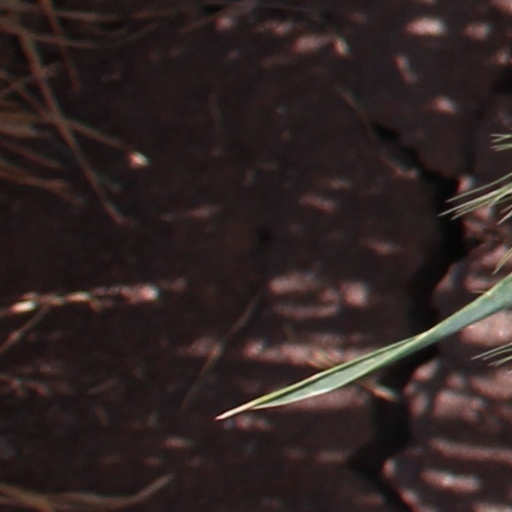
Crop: wheat